Jakob Fuglsang

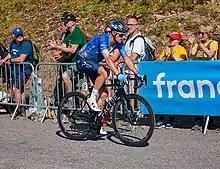
Fuglsang at the 2022 Tour de France

Fuglsang rode an amazing Ardennes Classics week where he finished on the podium in all three races. At Amstel Gold Race, Fuglsang rode away with Alaphilippe, and they looked to fight out the win, however they slowed down drastically in the final kilometre which allowed the chasing group to bridge the gap to the leaders. Ultimately Fuglsang finished 3rd, and Alaphilippe 4th. At La Flèche Wallonne Fuglsang attacked on Muur de Huy, and only Alaphilippe could follow. It was once again a battle between Fuglsang and Alaphilippe as the Frenchman outsprinted the Dane. At the final classics race Liège–Bastogne–Liège, Fuglsang was the favourite, and he delivered despite huge pressure. He attacked in the final stages and dropped everyone, however he nearly crashed with 3 kilometres to go, but a miraculous save from Fuglsang secured him his first win in a monument classics. At his final race before the Tour de France, Fuglsang finished 3rd on Stage 2 at Critérium du Dauphiné, and proved he was one of the strongest candidates for the overall Tour win. He would take the yellow jersey on the penultimate day after attacking and dropping Adam Yates. His nearest rival for the overall win, Yates abandoned the race due to a fever. Thibaut Pinot tried an attack inside the final two kilometres, however Fuglsang quickly closed it down, and won his second Critérium du Dauphiné.